Han dynasty

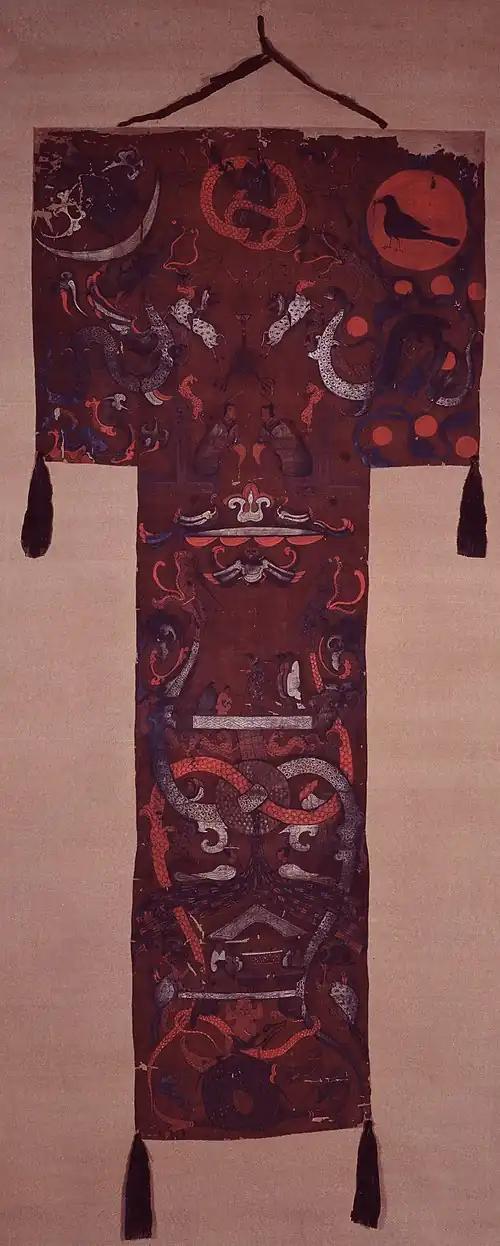
A silk banner from Mawangdui, draped over the coffin of Lady Dai, wife of the Marquess Li Cang, chancellor for the Kingdom of Changsha.

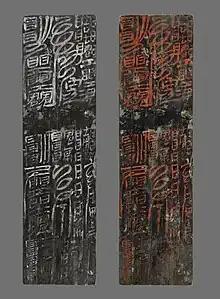
Han dynasty "fulu" talisman, part of the Wucheng bamboo slips

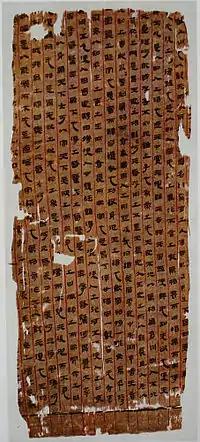
A fragmentary Daoist manuscript from the 2nd century BC, ink on silk, Mawangdui tomb #3

In the hierarchical social order, the emperor was at the apex of Han society and government. However, the emperor was often a minor, ruled over by a regent such as the empress dowager or one of her male relatives. Ranked immediately below the emperor were the kings who were of the same Liu family clan. The rest of society, including nobles lower than kings and all commoners excluding slaves, belonged to one of twenty ranks ("ershi gongcheng" ).